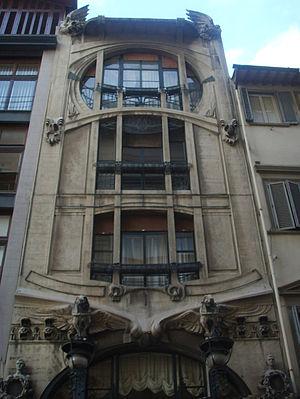
La Casa-galleria Vichi est un bâtiment Art nouveau de Florence, situé via Borgo Ognissanti, à quelques pas de l'église d'Ognissanti.